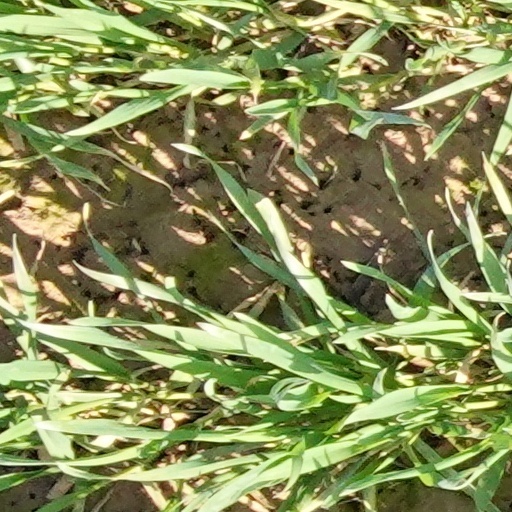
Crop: wheat